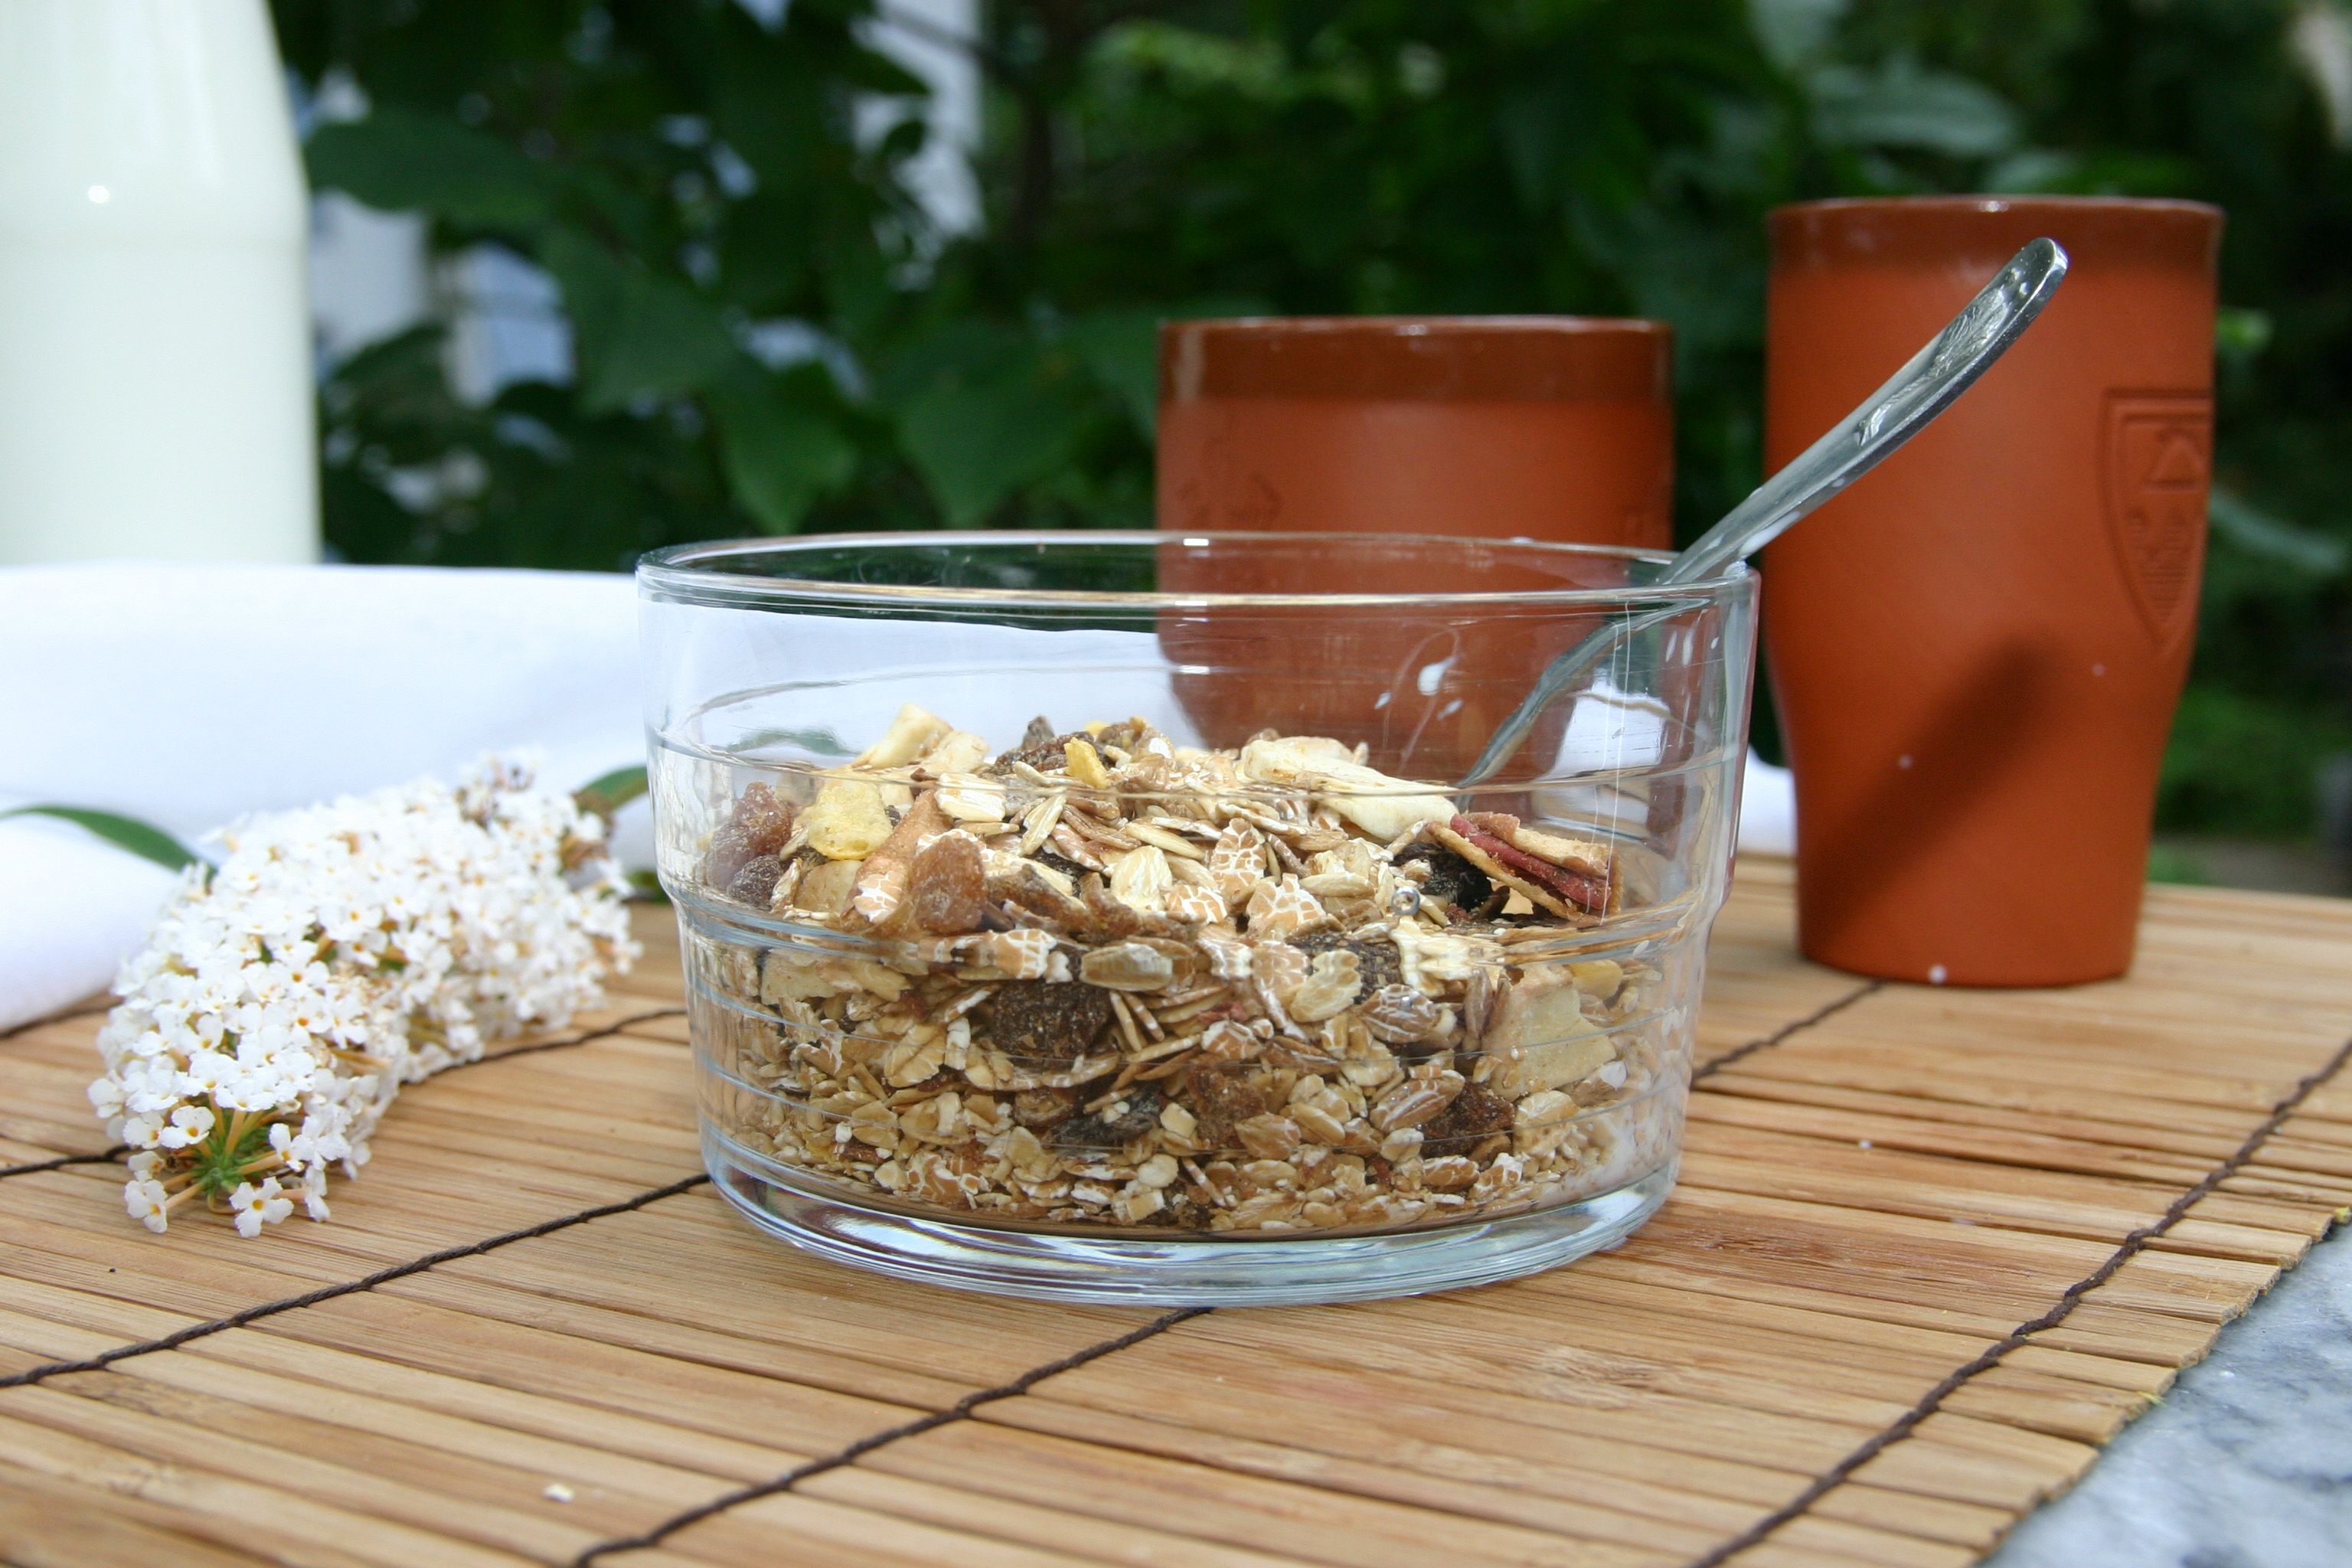
cup, dish, meal, food, produce, breakfast, eat, cuisine, spoon, oatmeal, shell, cereal, coconut, cereals, vegetarian food, muesli, breakfast cereal, grass family, snack food